Brighton

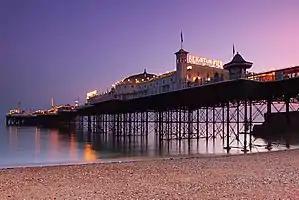
Palace Pier at dusk

Although deprivation in Brighton is distributed across the city, it is more concentrated in some areas. The highest concentration is in the Whitehawk, Moulsecoomb, and Hollingbury areas but is also found around the St. James's Street and Eastern Road areas. A 2015 government statistic showed that the area around Brighton's Palace Pier roundabout and to the east towards St James's Street in Kemptown is the seventh-worst living environment in England. On 19 January 2017, Brighton council announced they were looking at certain initiatives to try to alleviate some of the increasing homelessness seen on Brighton's streets and were hoping to open the first in-house temporary housing for homeless people in the city.